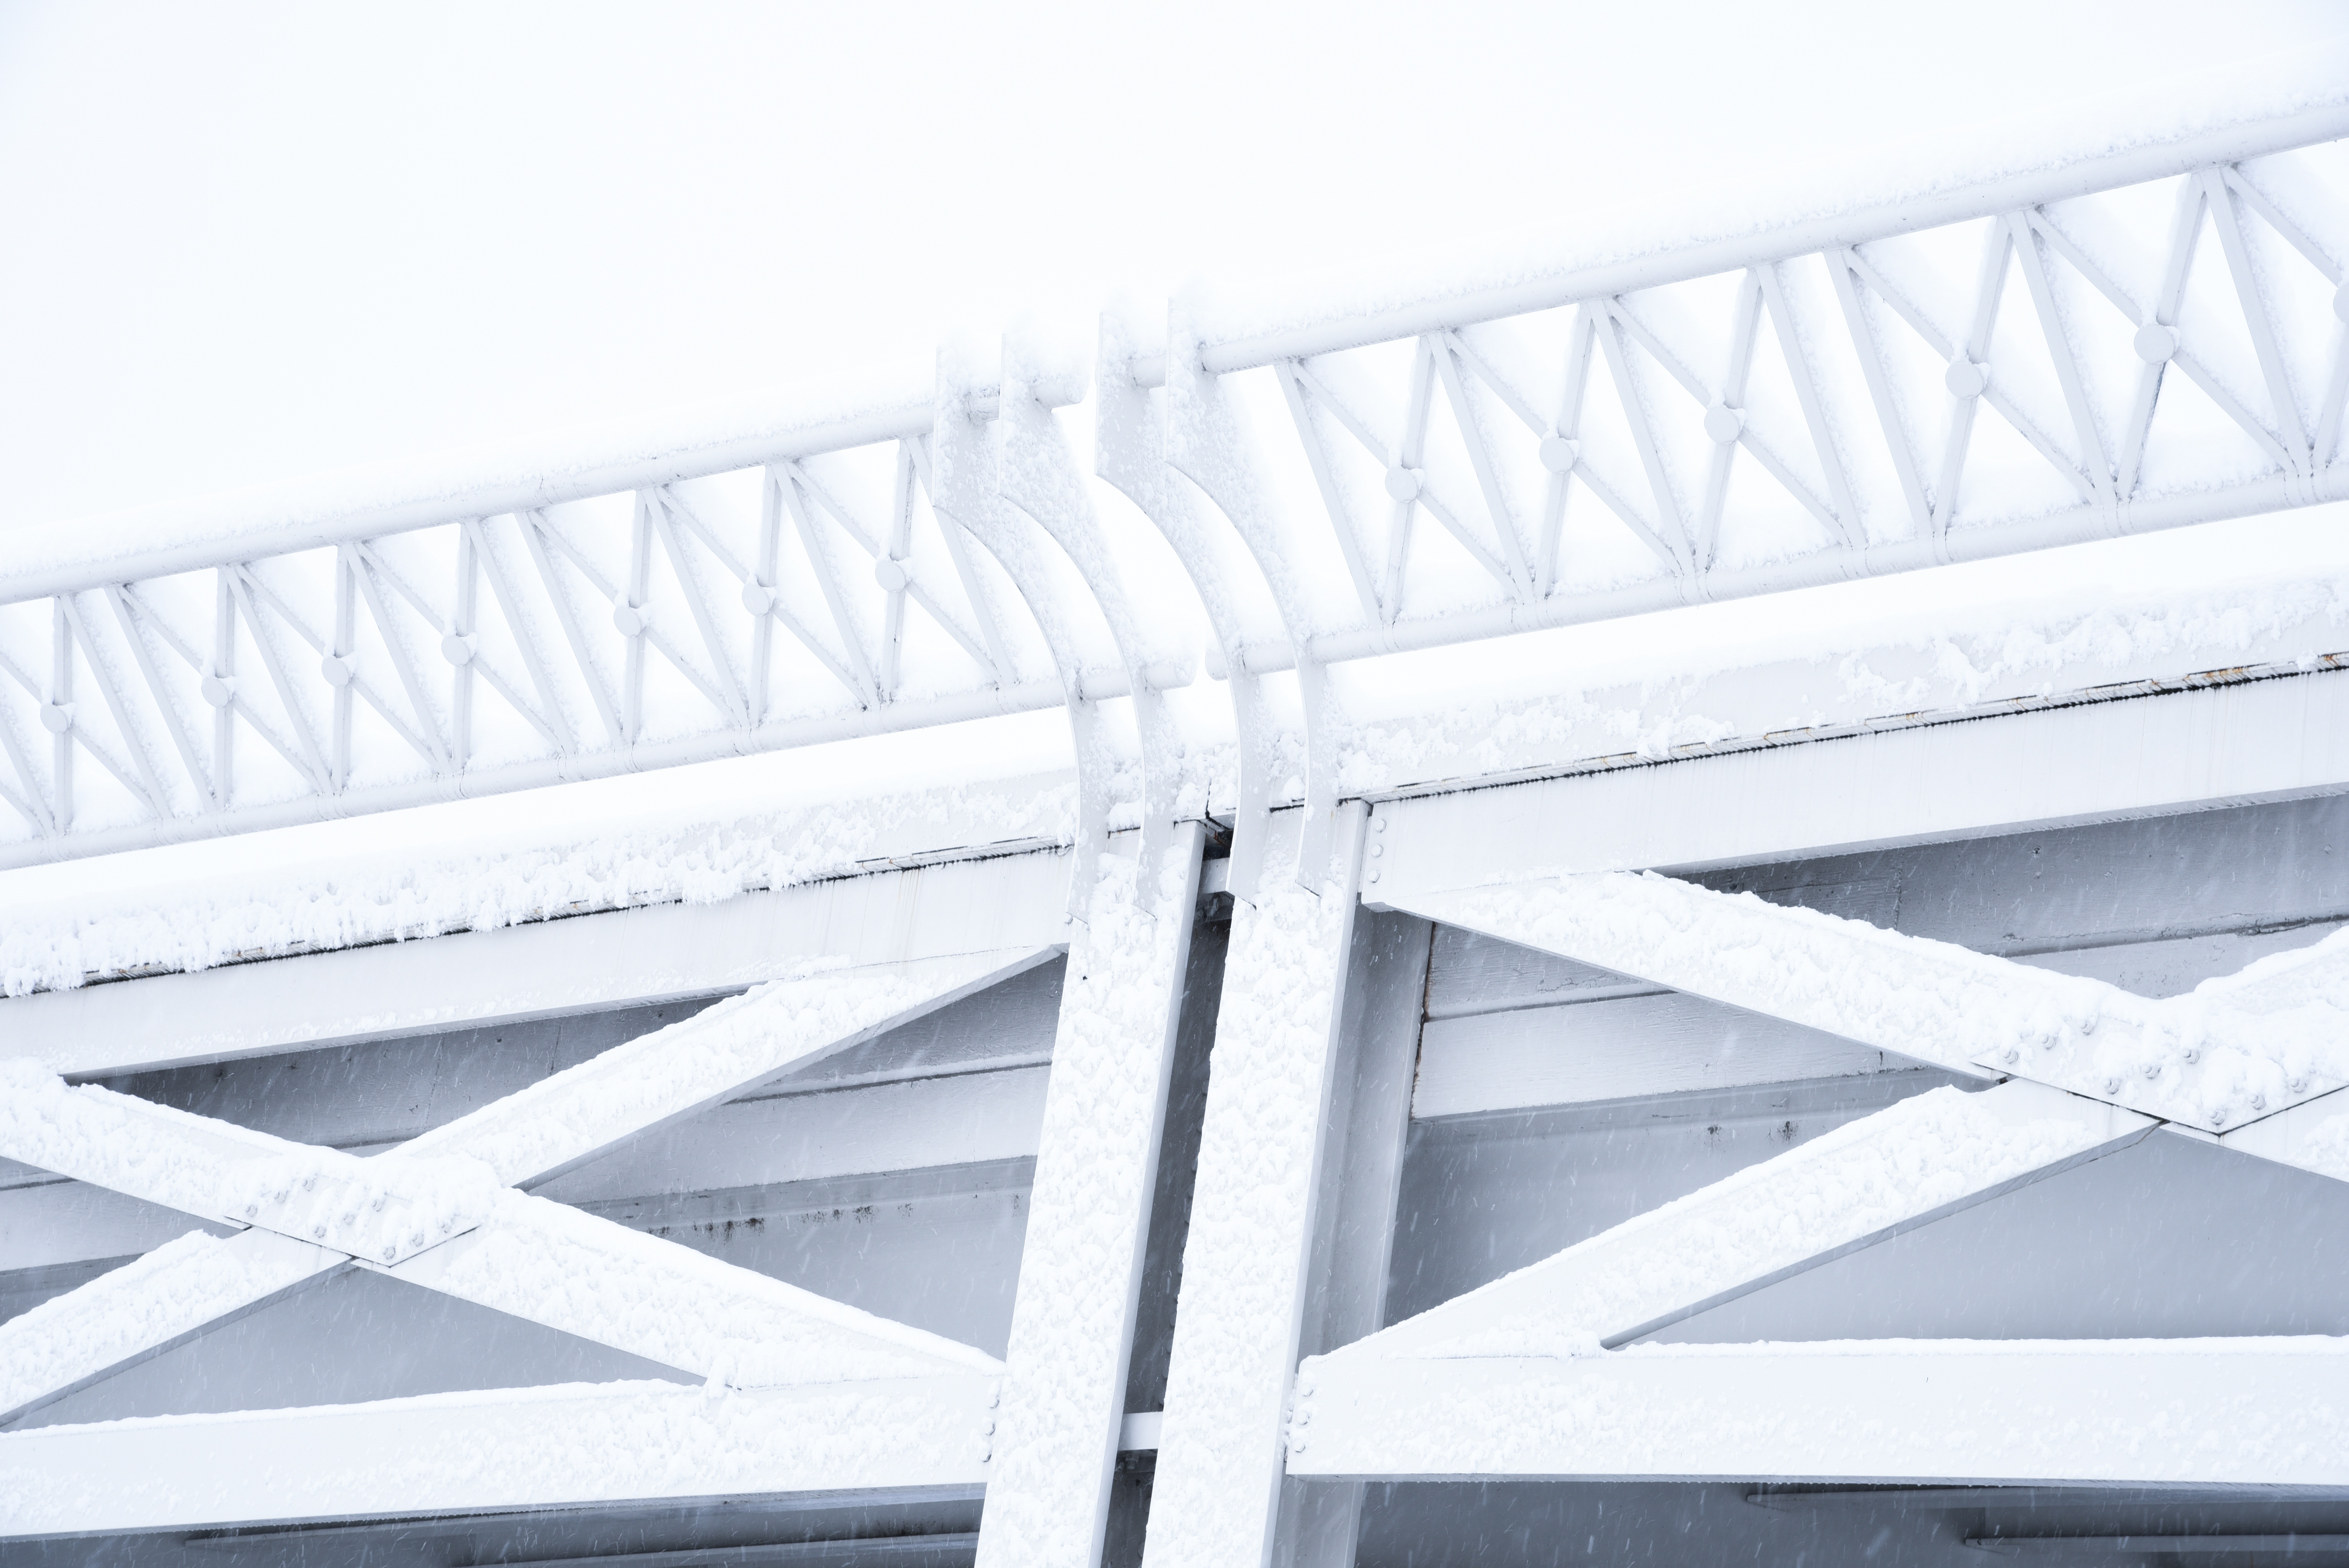
wing, white, roof, beam, ceiling, line, canopy, handrail, design, daylighting, baluster, automotive exterior, outdoor structure